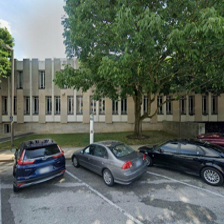
Label: streetView